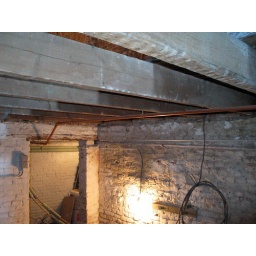
Vervanging van de houten draagvloer door een welfsel in potten en balken met betonnen druklaag.